Titanic (1943 film)

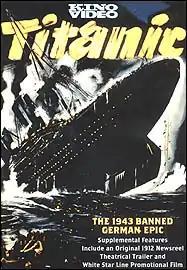

Titanic is a 1943 German propaganda film made during World War II in Berlin by Tobis Productions for UFA, depicting the catastrophic sinking of in 1912. This was the third German language dramatization of the event, following a silent film released in 1912 just four months after the sinking and the British produced German film "Atlantik" released in 1929.